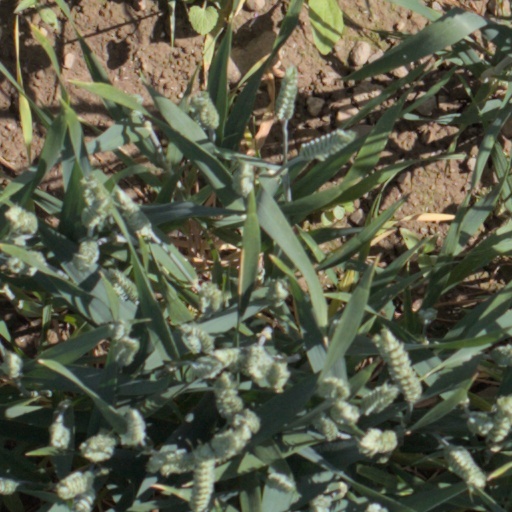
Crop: wheat